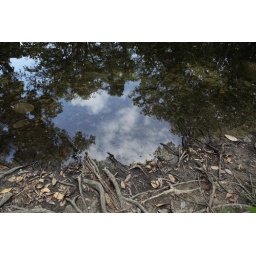
Reflection of forest in clear water stream